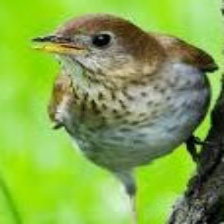
Species: VEERY
Scientific name: CATHARUS FUSCESCENS